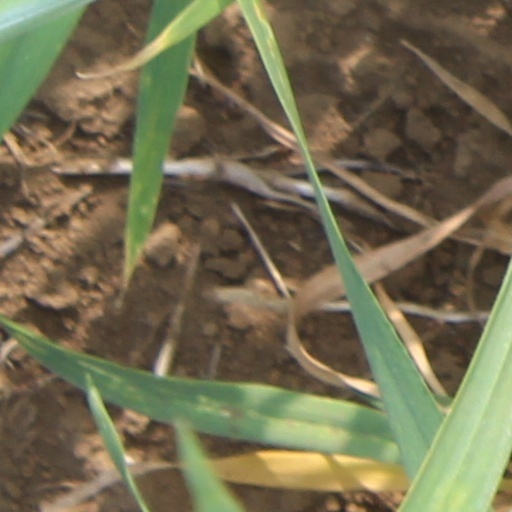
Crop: wheat